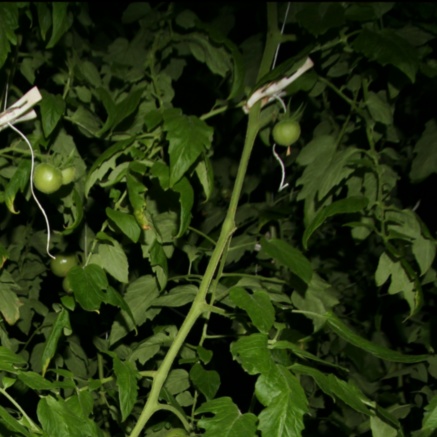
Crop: tomato